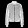
Label: Coat